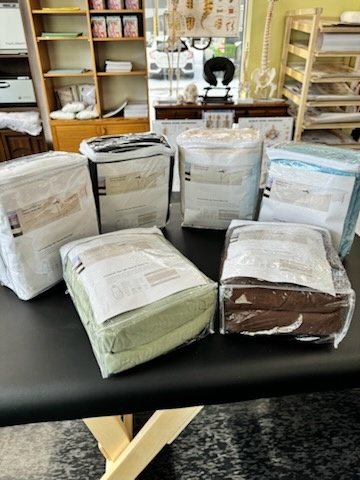
Flannel sheet set $31.99 SALE SALE
Flannel massage sheets are light weight and perfect for table year round, providing a perfect balance between comfy and cozy. These affordable basic flannel sheets are double brushed for extra softness and is made with 100% cotton making it easier to get lotion, creams, and oil stains out. 4.5 ounce flannel 100% cotton Fitted sheet: 33" wide X 78" long X 7.5" depth Flat Sheet: 61W x 91L Face Rest: Will fit all standard size face cradle. WASHING INSTRUCTION:- KINDLY PRE WASH THE SHEETS WITH COLD WATER, ONE CUP WHITE VINEGAR AND ONE TEA SPOON SALT TO AVOID SHRINKAGE AND TO MAKE THEM LINT FREE
Brand: G2 Massage Supplies Depot Ltd.
Category: Health & Beauty > Personal Care > Massage & Relaxation > Massage Tables